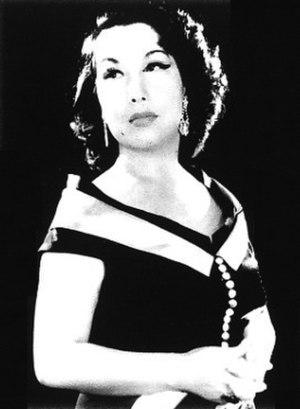
Le ryūkōka est un genre musical japonais. À l'origine, le terme désigne en japonais tout type de « musique populaire ». Ainsi, l'imayō qui était encouragé par l'empereur Go-Shirakawa à l'époque de Heian, est une forme de ryūkōka. De nos jours cependant, le ryūkōka se réfère expressément à la musique populaire japonaise de la fin des années 1920 jusqu'au début des années 1960. Le ryūkōka trouve quelques éléments dans la musique classique occidentale. Finalement, le ryūkōka s'est scindé en deux genres : enka et poppusu. Contrairement au enka, les chansons archétypales ryūkōka ne recourent pas à la méthode de chant kobushi car le ryūkōka emploie le legato. Bin Uehara et Yoshio Tabata sont considérés comme faisant partie des fondateurs du style moderne du chant kobushi.
Noriko Awaya, née le 12 août 1907 et morte le 22 septembre 1999, est une chanteuse japonaise soprano du genre ryūkōka de musique populaire. Elle est surnommée la « Reine du blues » au Japon.